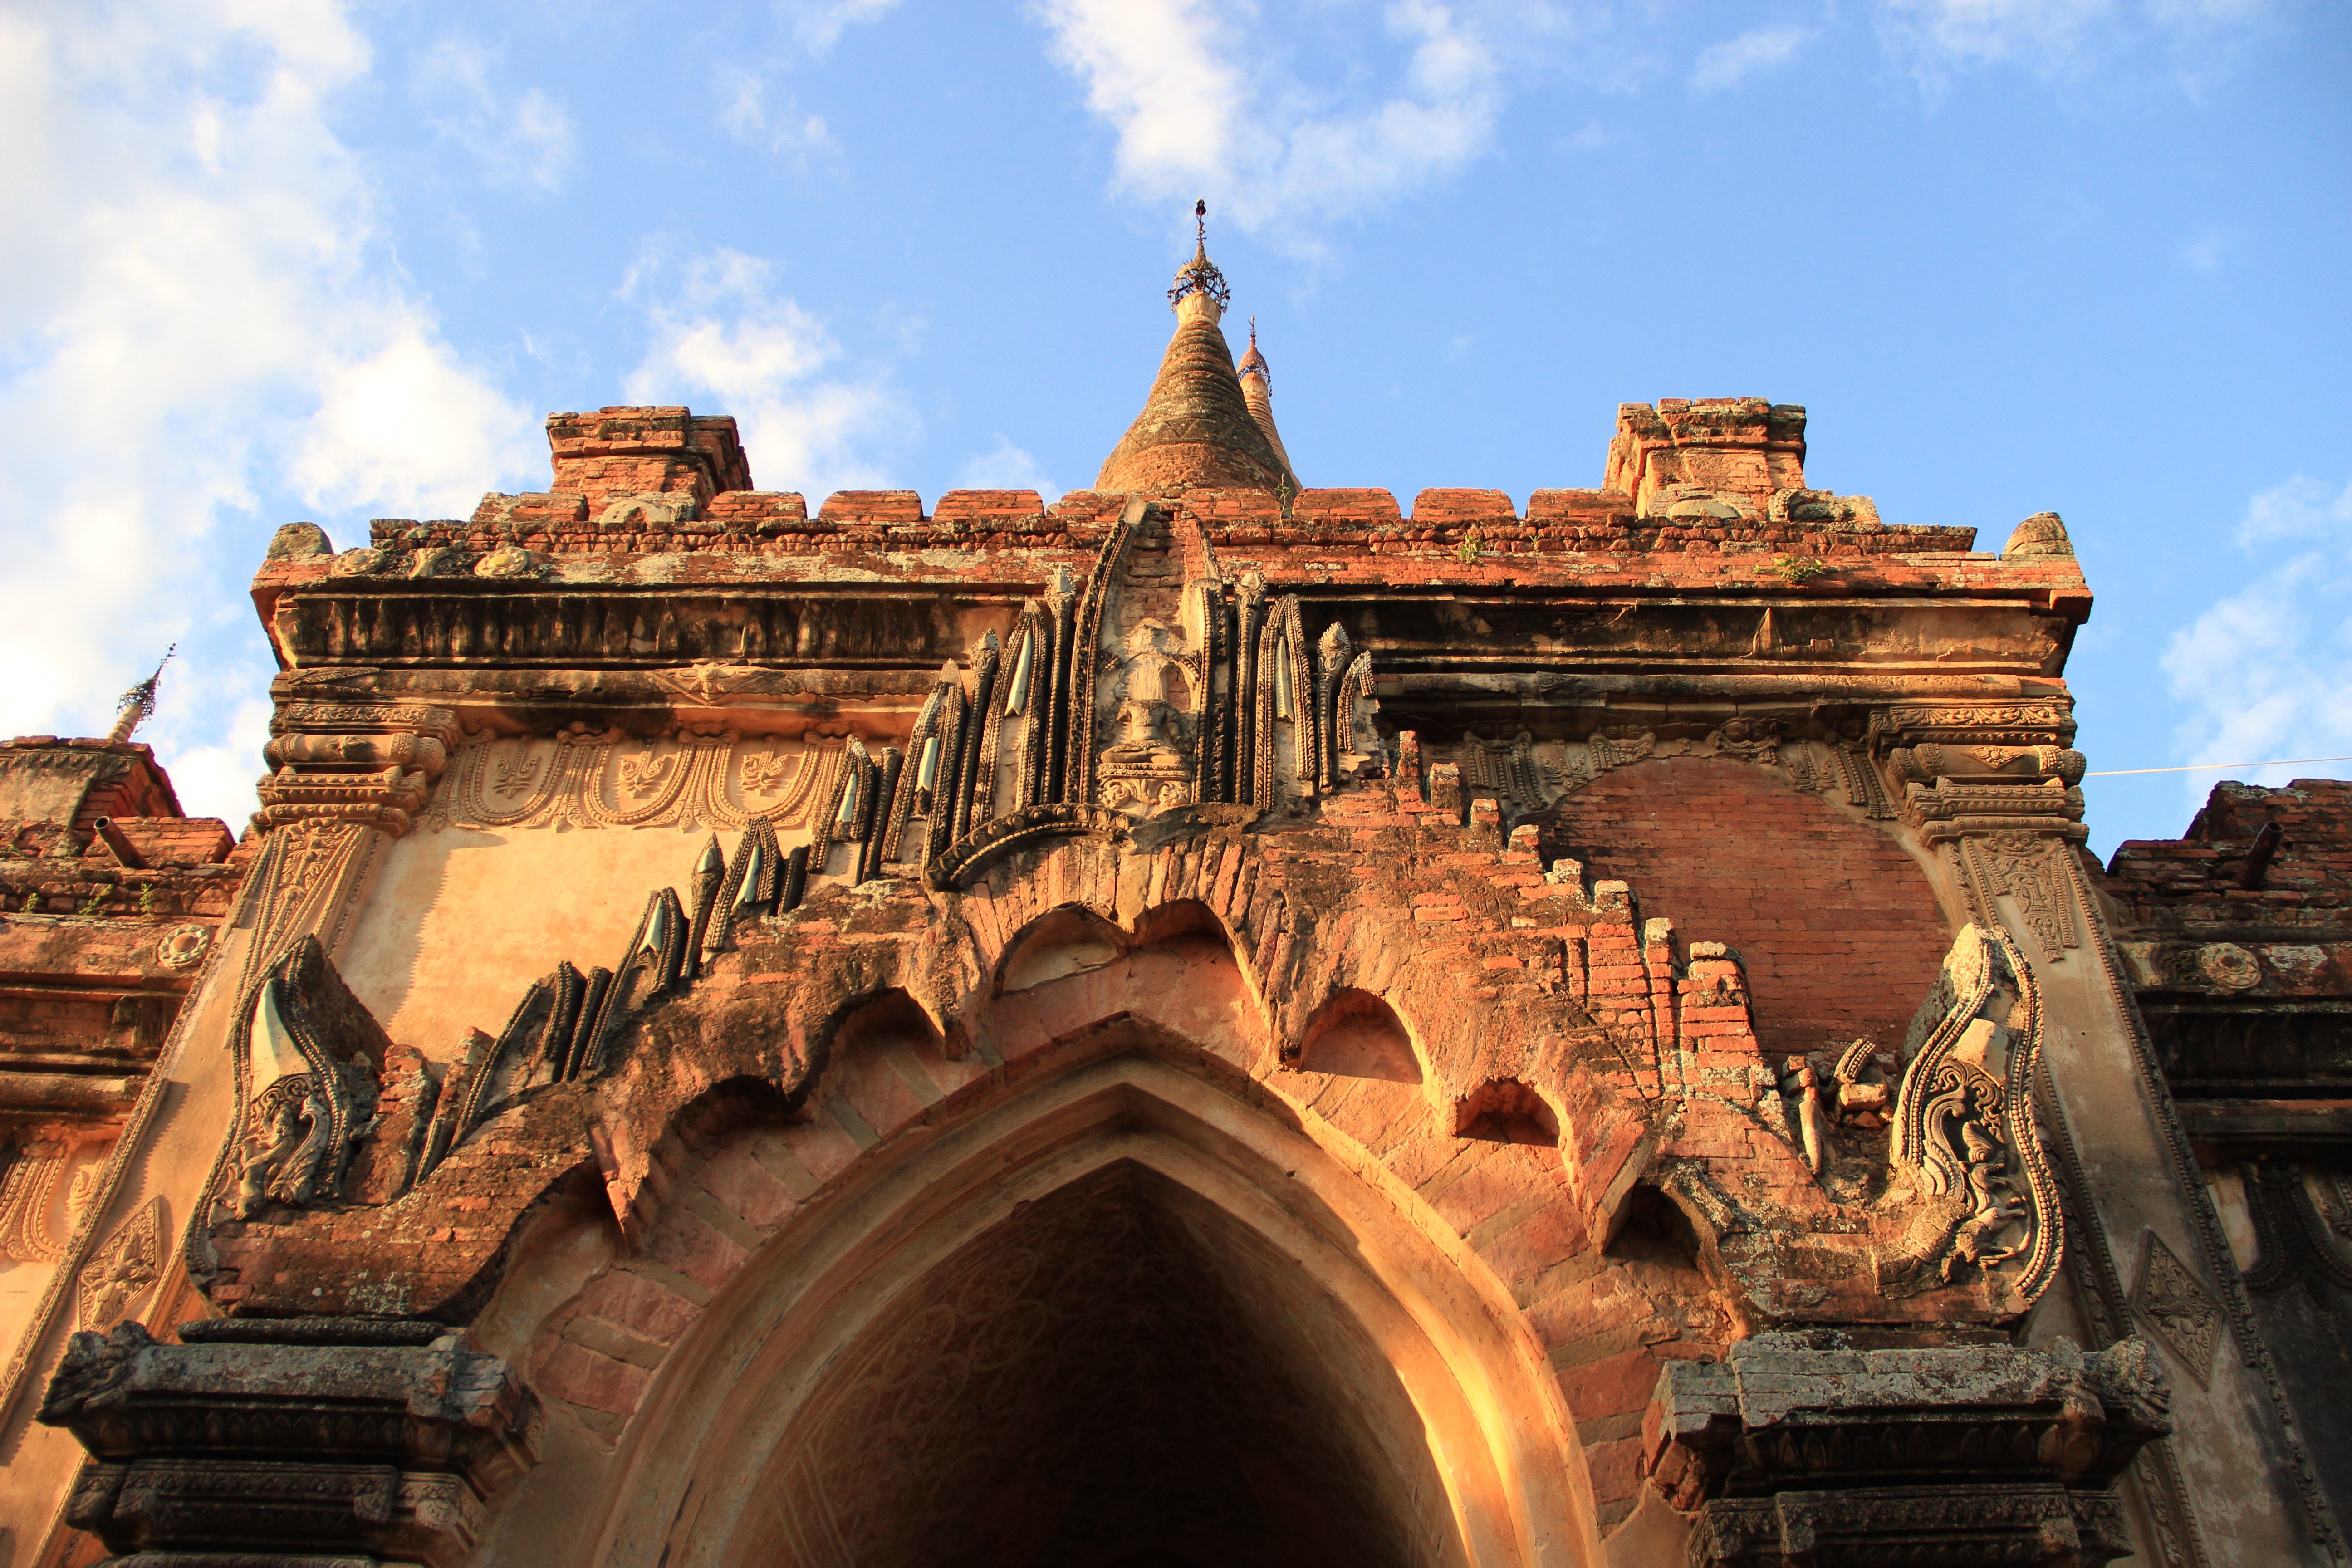
building, palace, arch, landmark, place of worship, temple, ruins, unesco world heritage site, historic site, ancient history, ancient roman architecture